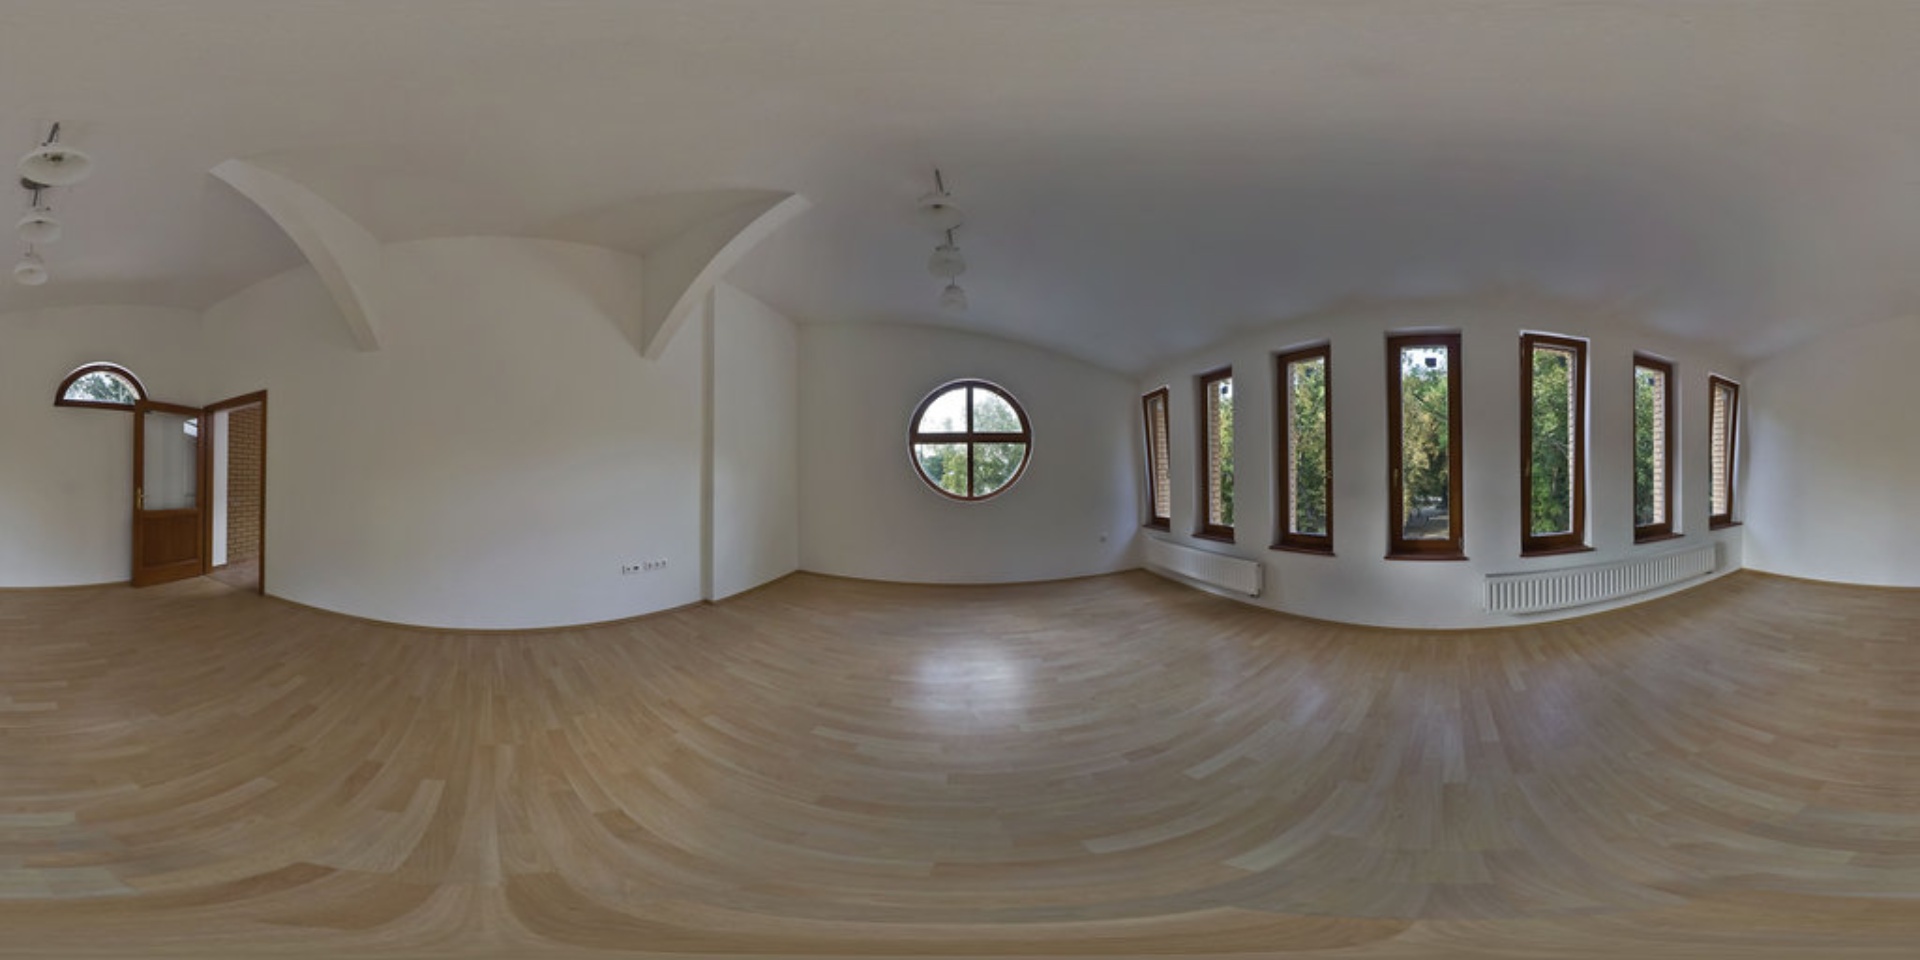
Referred object: door

Referred object: turn slightly right to face the round window